Phryges

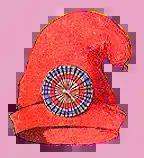
The Phrygian cap, a symbol of liberty, inspired the design of the Phryges.

The Phrygian cap, a soft hat typically in red, was traditionally worn by freed slaves in Phrygia, an ancient kingdom located in present-day Turkey. Since the 1789 storming of the Bastille state prison, which began the French Revolution, the Phrygian cap was worn as a symbol of liberty, including during the 1924 Summer Olympics in Paris. Marianne, the national personification of France, is often depicted wearing a Phrygian cap.